Jack Miner

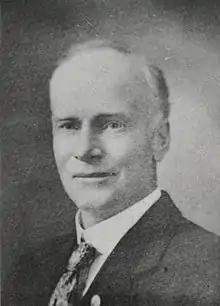

John Thomas Miner, OBE (April 10, 1865 – November 3, 1944), or "Wild Goose Jack," was a Canadian conservationist called by some the "father" of North American conservationism.